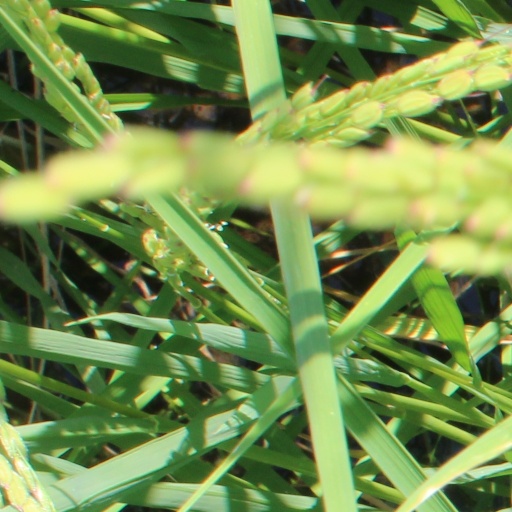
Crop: rice